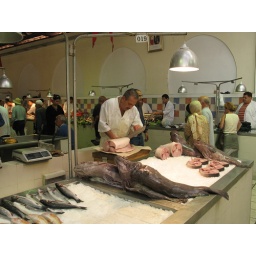
IMG_4812 fish market in Tunis